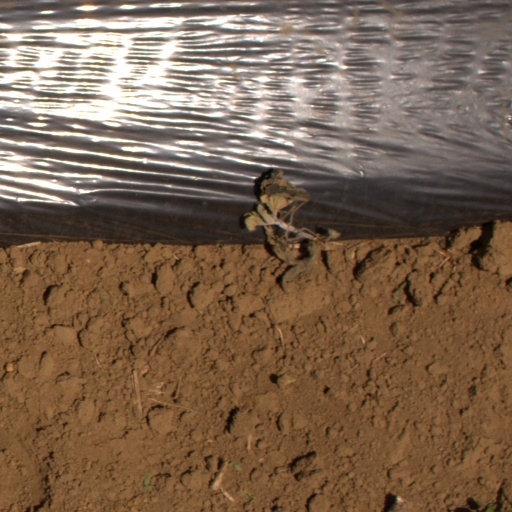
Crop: Jerusalem artichoke